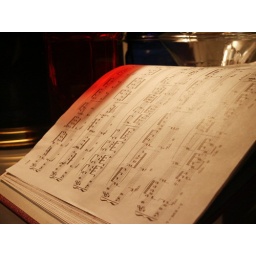
music in ambient light red glass reflection